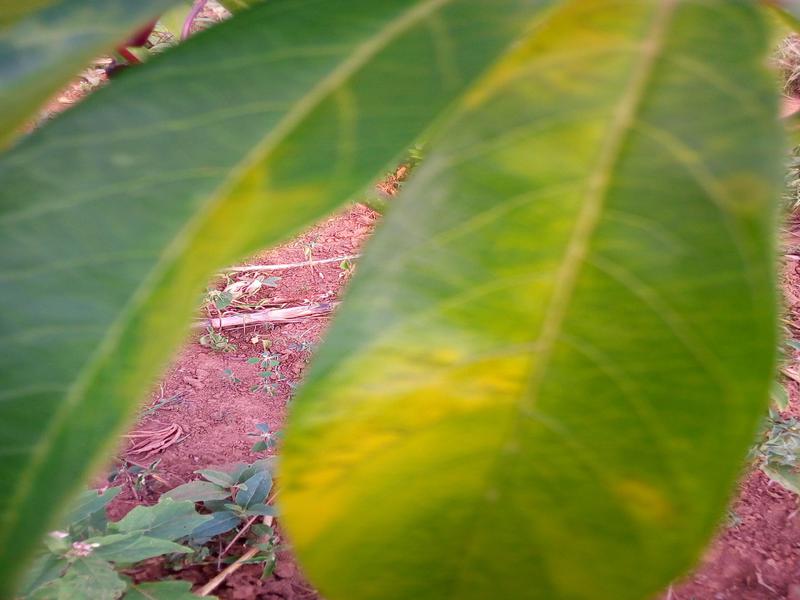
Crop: cassava
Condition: brown_streak_disease